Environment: real
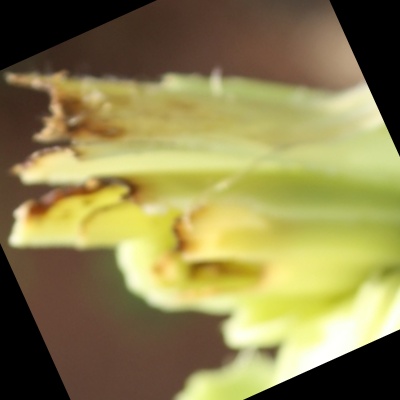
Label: fall_armyworm